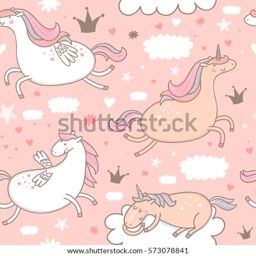
cute seamless pattern with unicorns and pegasus in the clouds .